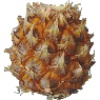
Label: Pineapple Mini 1